Iris Morales

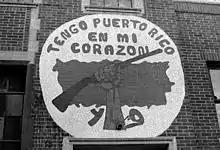
The Young Lords logo.

The Chicago-based Young Lords, a leftist group of Puerto Rican youth activists inspired by the Black Panthers, established a branch in New York in 1969. Morales joined the group that year, after meeting Young Lords founder José Cha Cha Jiménez at a conference in Denver.